Jermaine Easter

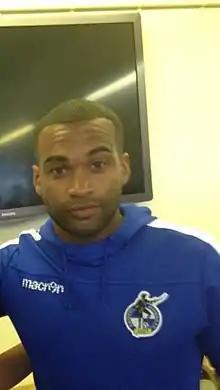
Easter at Bristol Rovers in 2016

Jermaine Maurice Easter (born 15 January 1982 in Cardiff) is a former Welsh international footballer who played as a striker. He is currently a football agent.